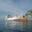
Label: ship